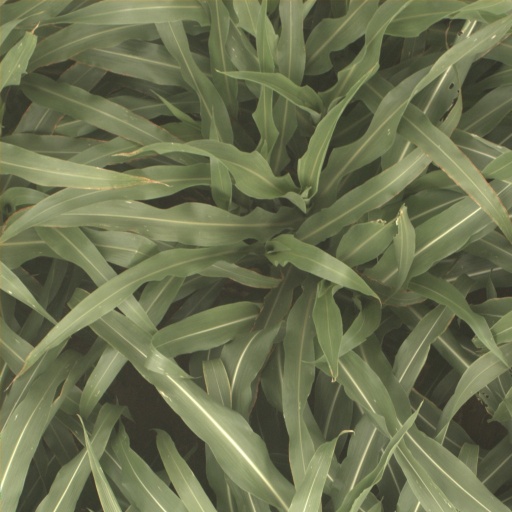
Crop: sorghum